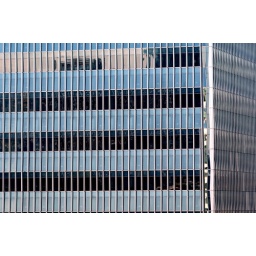
The glass facade of China World Trade Center Tower 3, designed by SOM.